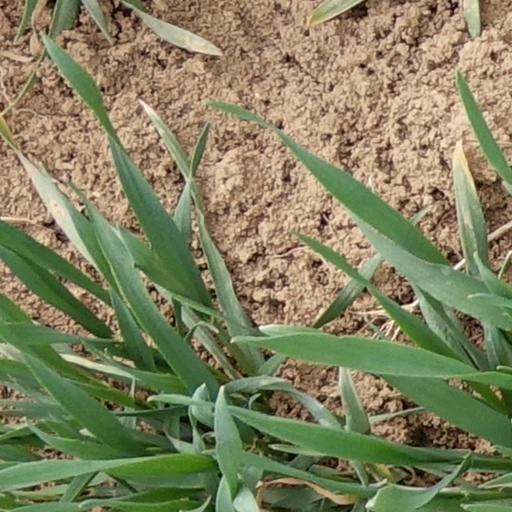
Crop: wheat